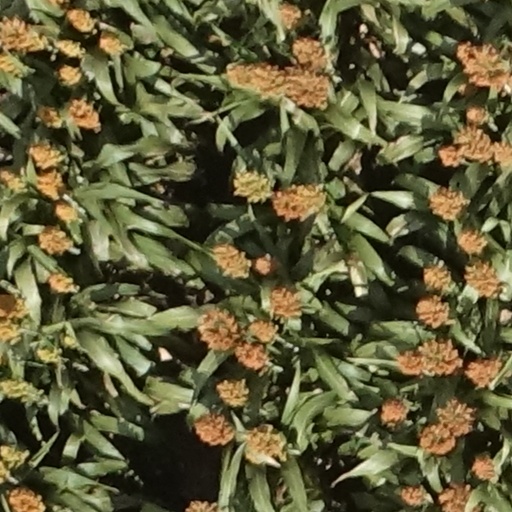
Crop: sorghum